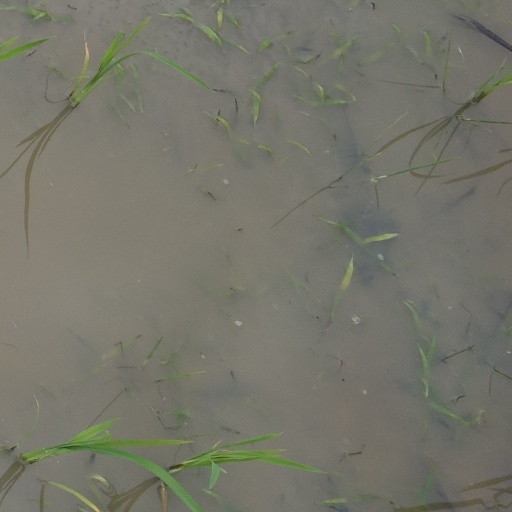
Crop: rice